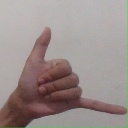
अक्षर: द